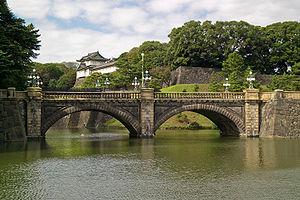
Les cent châteaux japonais remarquables est une liste dressée en 2006 par la Fondation des châteaux japonais sur des critères d'importance culturelle, historique et de signification régionale.
Cet article a pour vocation de présenter une liste de ponts remarquables du Japon, tant par leurs caractéristiques dimensionnelles, que par leur intérêt architectural ou historique.